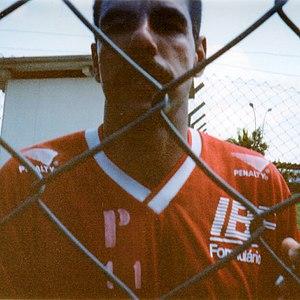
Antônio Carlos Cerezo, dit Toninho Cerezo, était un footballeur brésilien né le 21 avril 1955 à Belo Horizonte.